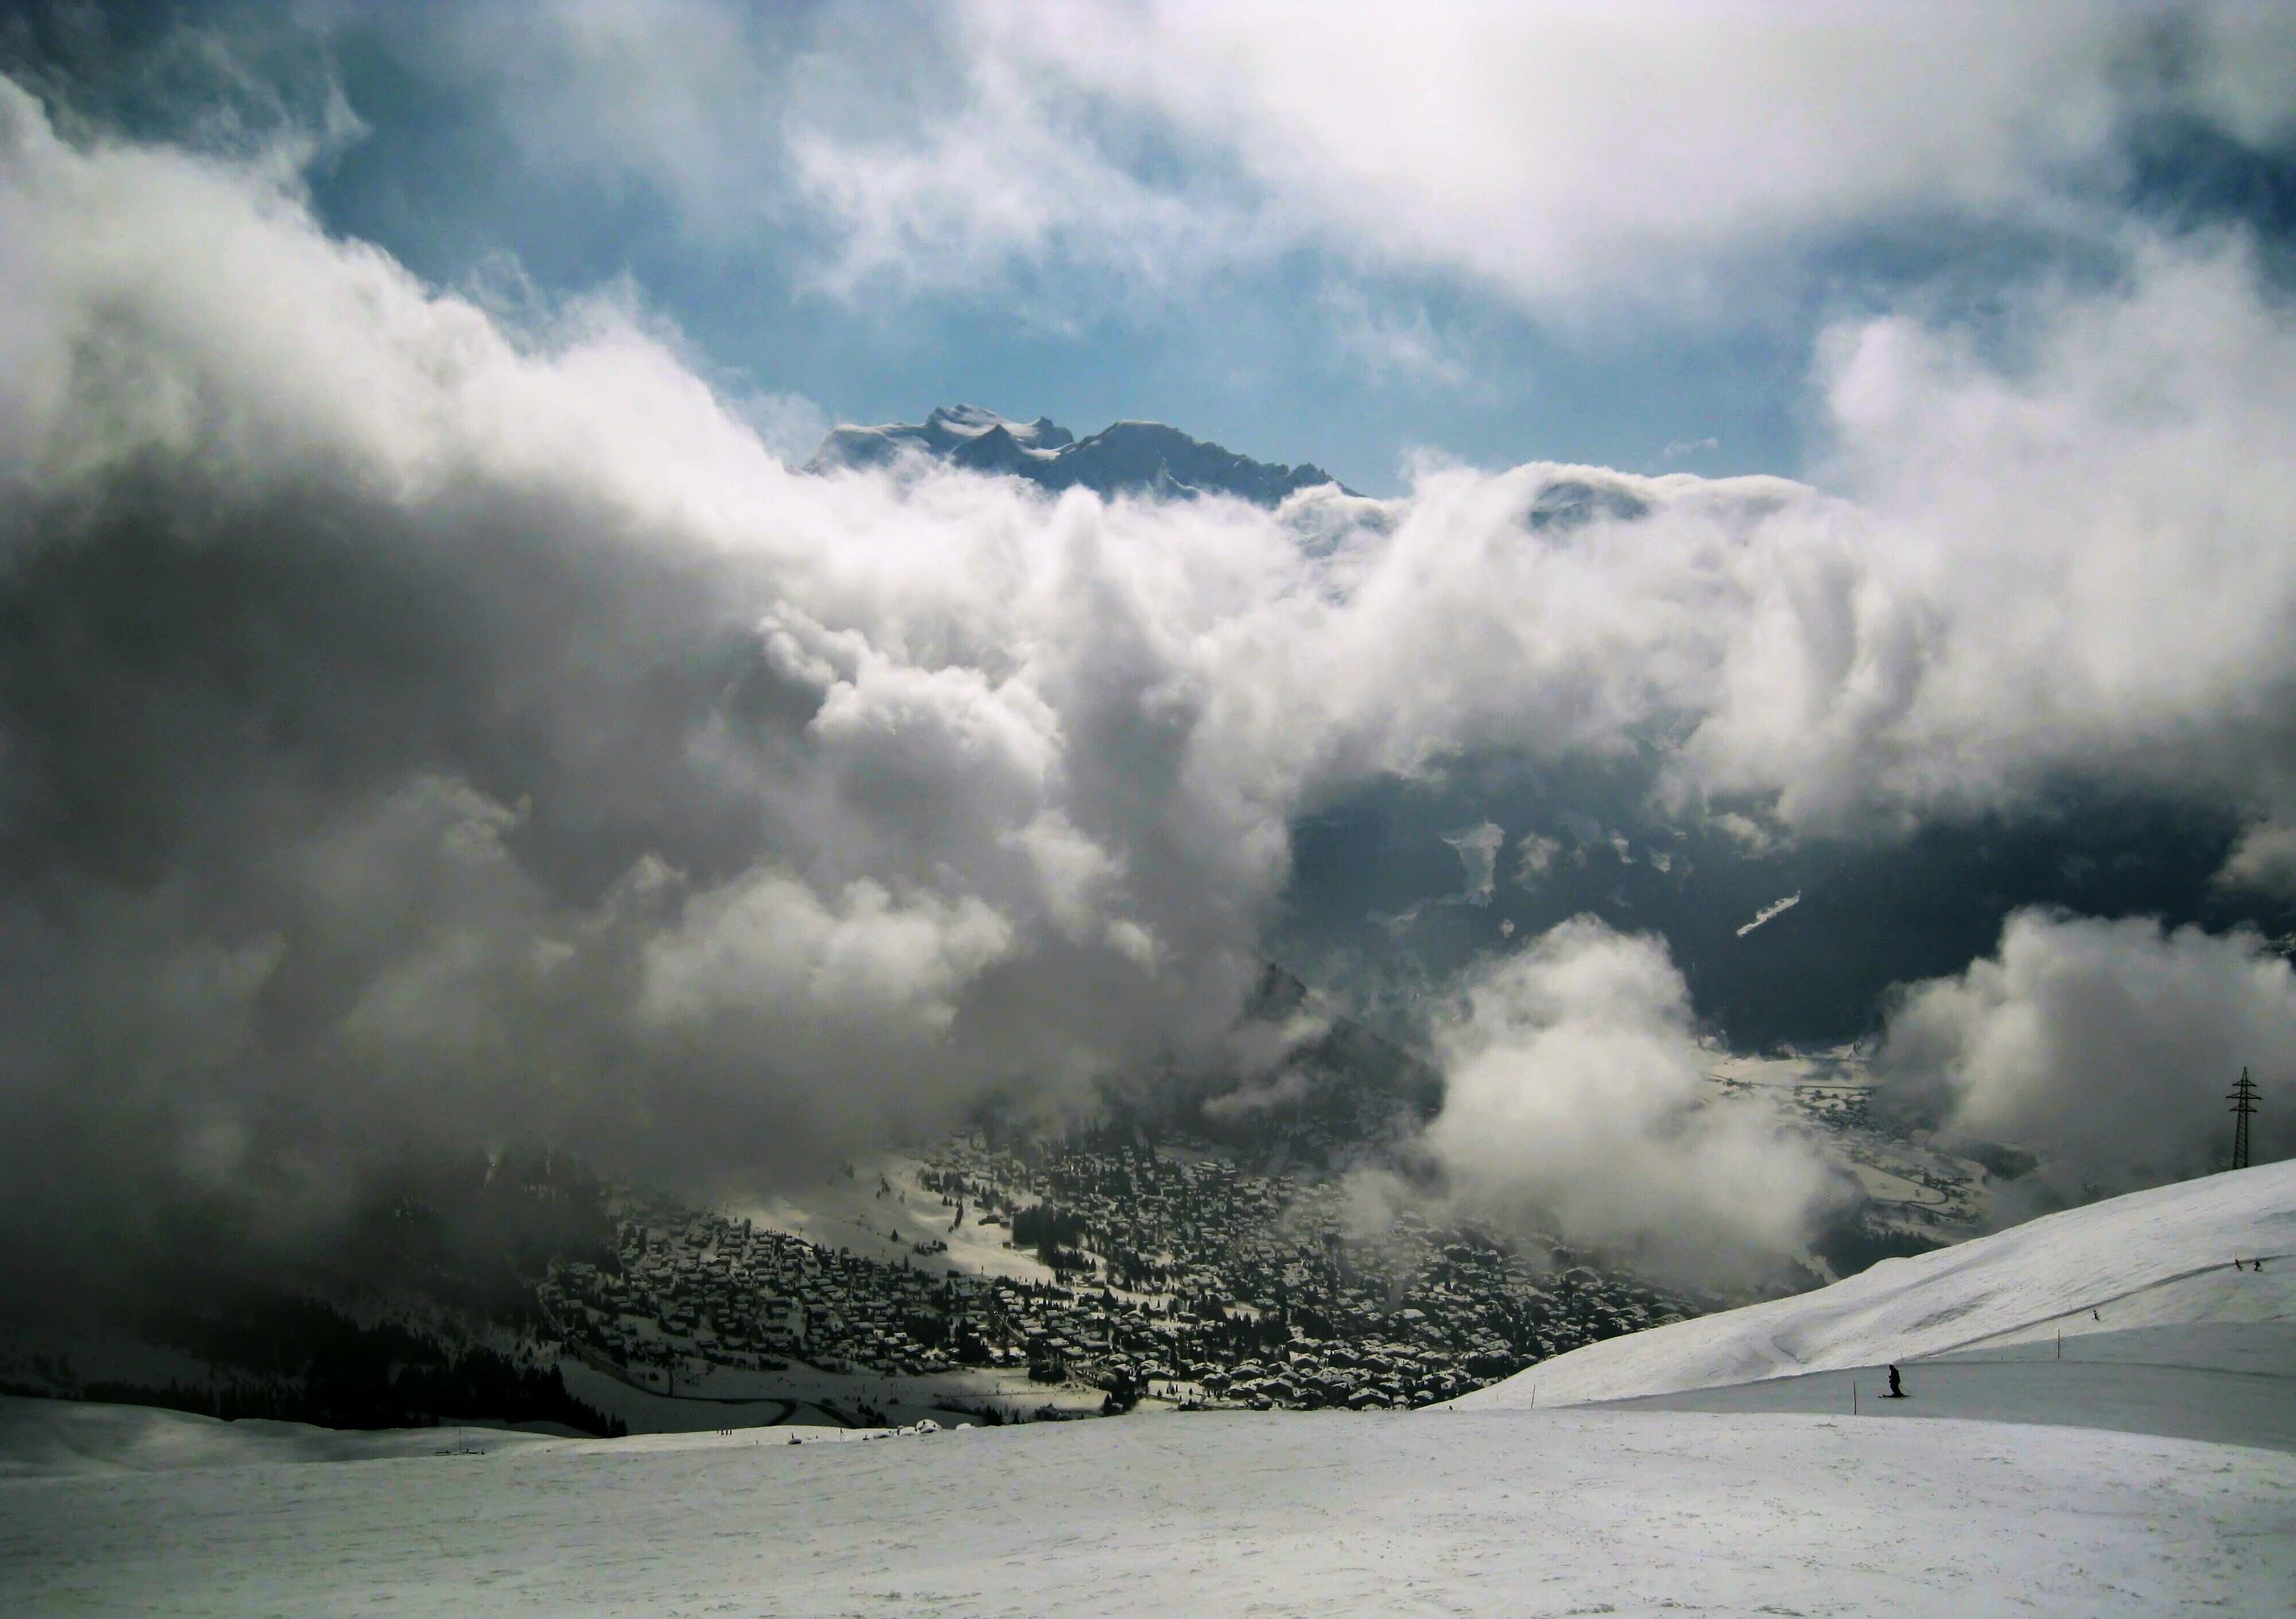
landscape, sea, nature, horizon, mountain, snow, cold, winter, light, cloud, sky, mist, white, sport, sunlight, morning, wave, atmosphere, mountain range, panorama, weather, snowy, alpine, blue, freedom, skiing, summit, drama, clouds, mountains, runway, switzerland, rays, dramatic, winter dream, wintry, winter magic, sunbeam, winter sports, back light, snow landscape, skiers, snowfield, snow magic, cloud formation, ski holiday, meteorological phenomenon, atmospheric phenomenon, atmosphere of earth, mountainous landforms, geological phenomenon, wind wave, shipping beer